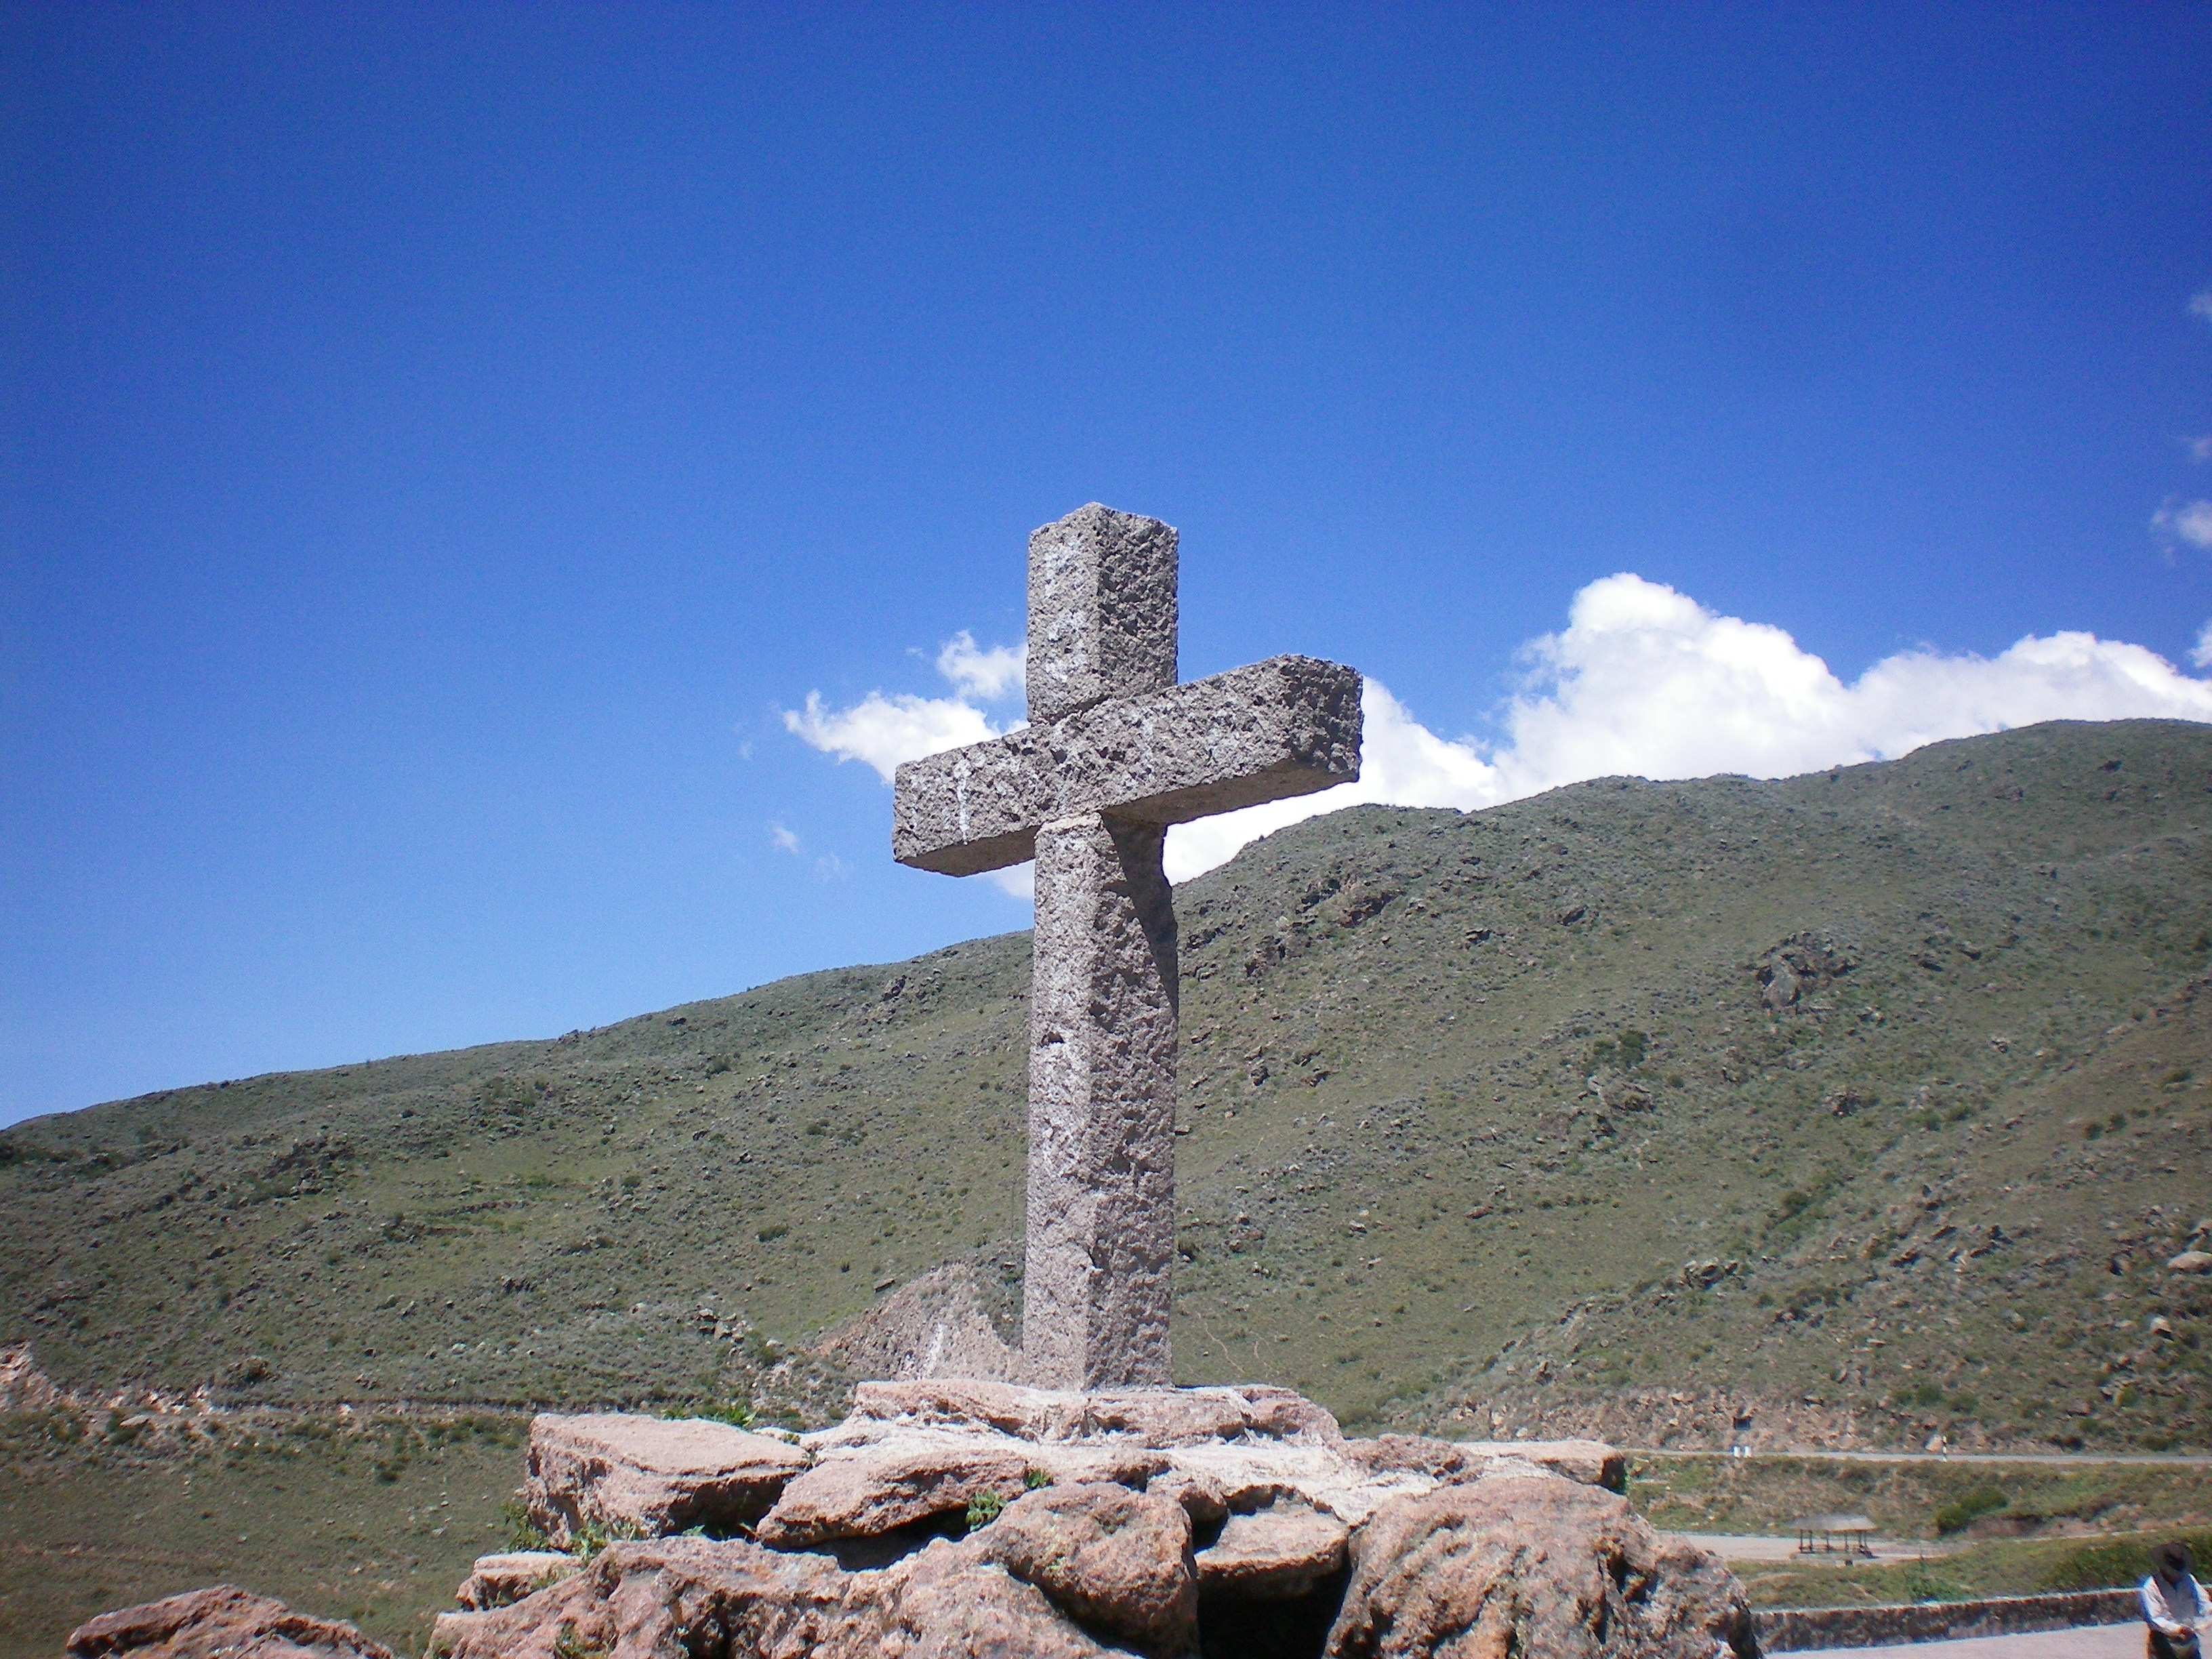
landscape, sea, rock, mountain, sky, hill, mountain range, monument, religion, church, christian, summit, catholic, ruins, culture, christianity, cruz, devotion, salvation, belief, arequipa, colca canyon, geographical feature, mountainous landforms